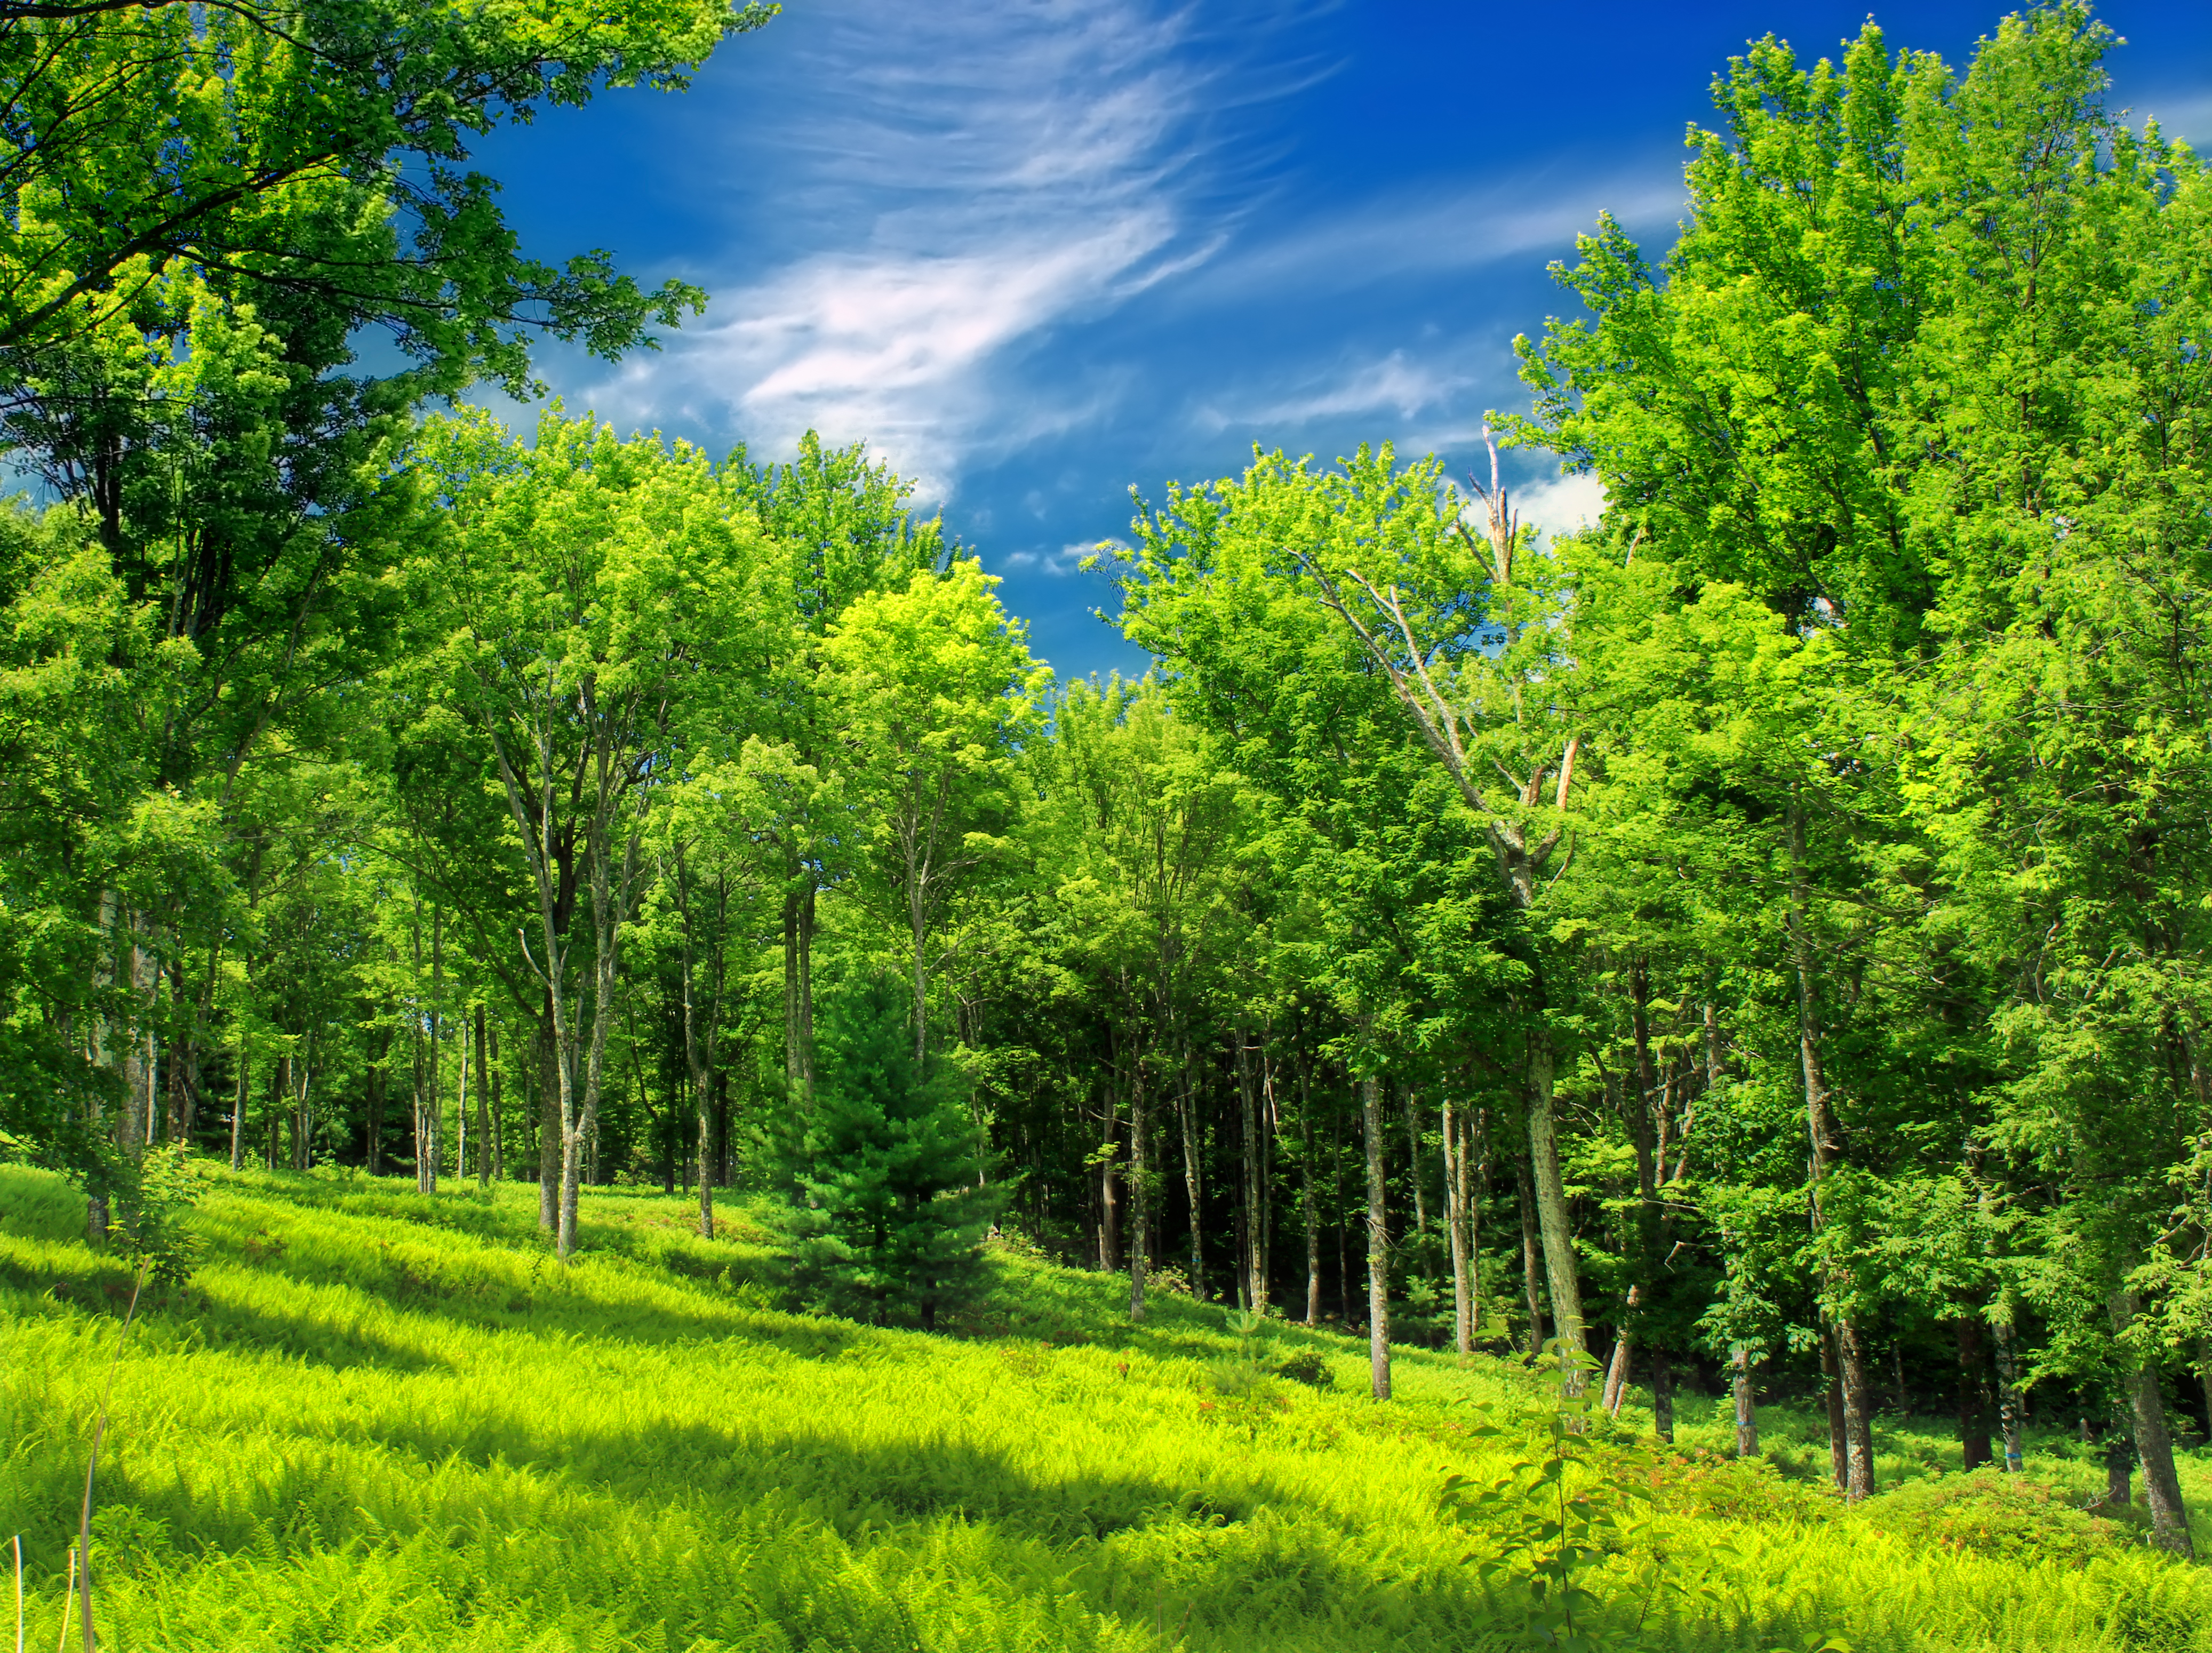
tree, nature, forest, grass, plant, sky, hiking, field, meadow, sunlight, leaf, flower, summer, green, jungle, pasture, trees, creativecommons, clouds, grassland, vegetation, rainforest, clintoncounty, deciduous, pennsylvaniawilds, pennsylvania, natureconservancy, patnc, grove, woodland, habitat, ecosystem, biome, old growth forest, natural environment, geographical feature, woody plant, temperate broadleaf and mixed forest, temperate coniferous forest